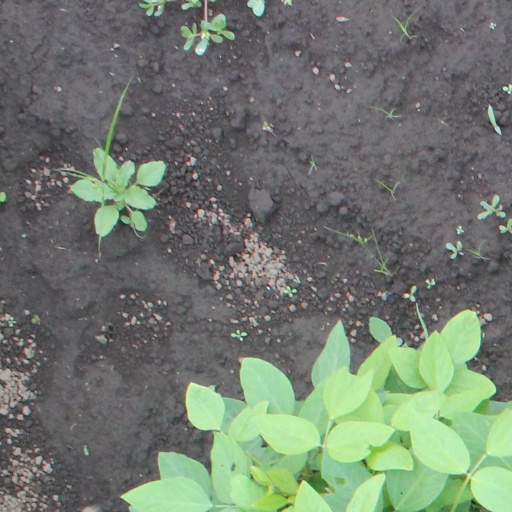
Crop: soybean